Per Pinstrup-Andersen

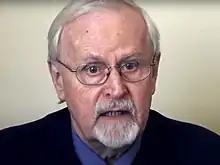
Per Pinstrup-Andersen (2015)

Per Pinstrup-Andersen (born 1939) is a Danish economist and a Professor Emeritus at Cornell University. Before retiring in 2013, he was the Howard Edward Babcock Professor of Food, Nutrition and Public Policy and the J. Thomas Clark Professor of Entrepreneurship at Cornell University. In 1992–2002, Pinstrup-Andersen was the Director General of the International Food Policy Research Institute. Pinstrup-Andersen received his PhD in 1969 from Oklahoma State University. He is a recipient of both the Charles A. Black Award and the World Food Prize.